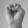
ASL letter: E